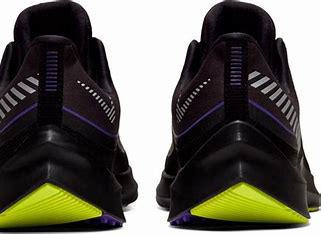
Brand: Nike
Model: Air Zoom Winflo 6